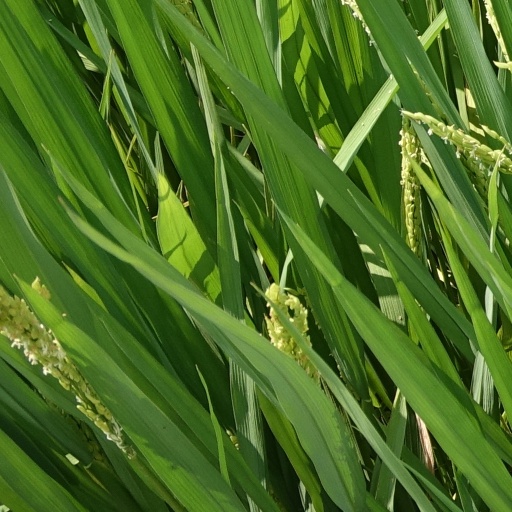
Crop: rice